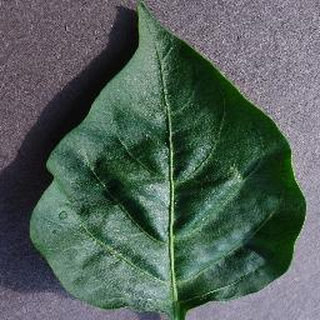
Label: healthy_bell_pepper